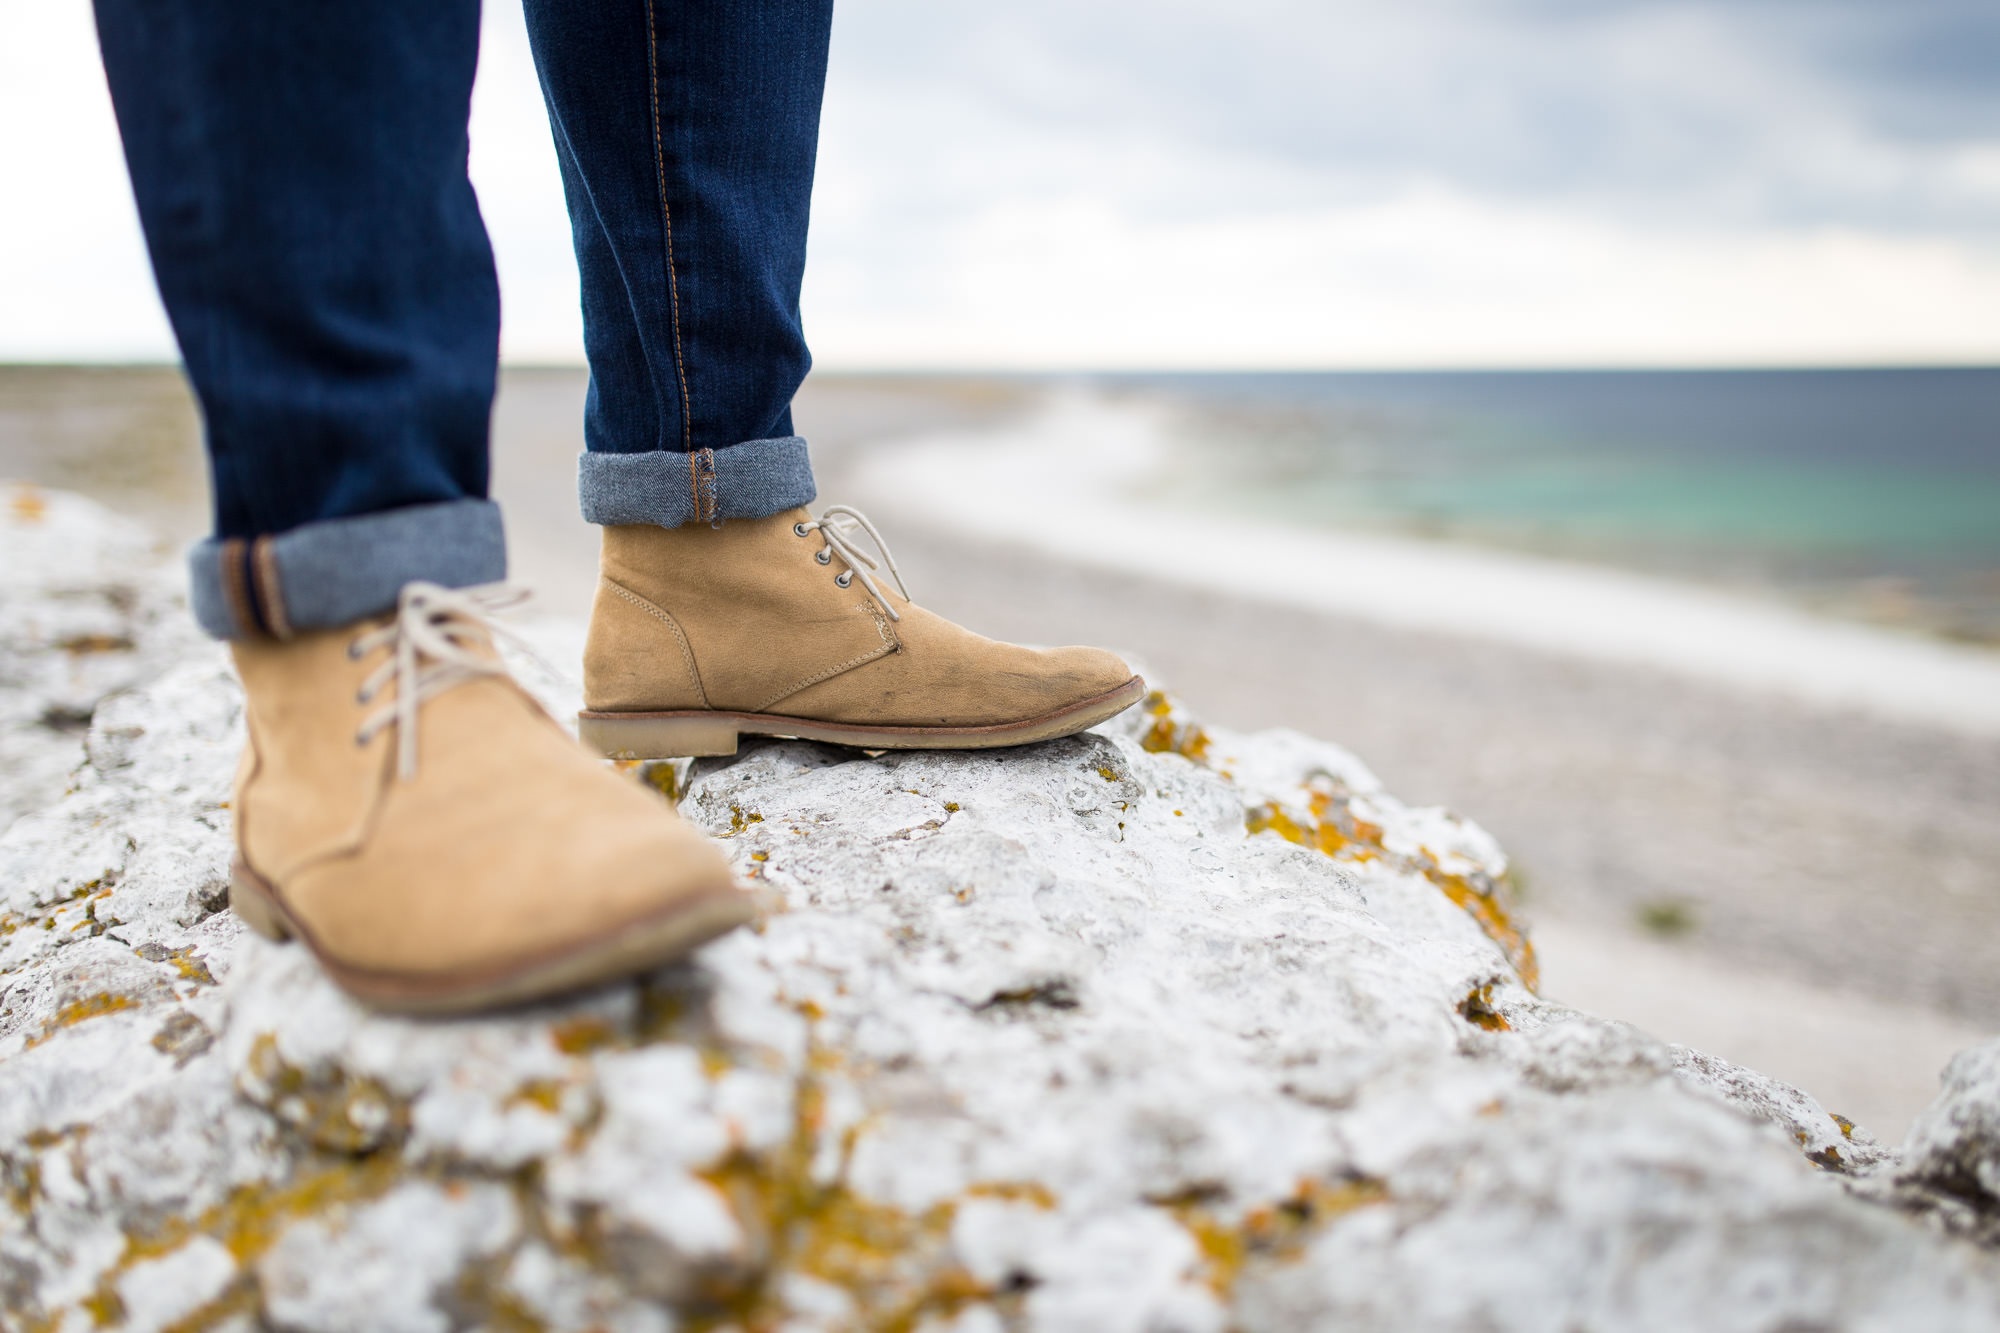
beach, sea, sand, shoe, leg, spring, seashore, season, shoes, boots, footwear, photograph, depth of field